Braun Strowman

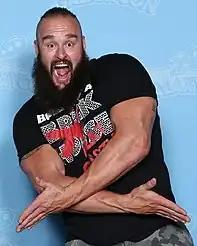
Strowman in July 2019

In August, Strowman entered into a storyline with Universal Champion Seth Rollins after saving Rollins from an attack by The O.C. (AJ Styles, Luke Gallows and Karl Anderson). Strowman and Rollins defeated Gallows and Anderson to win the Raw Tag Team Championship on the August 19 episode of "Raw". A Universal Championship match between Strowman and Rollins was subsequently arranged for Clash of Champions, with the duo also having to defend the tag titles against Dolph Ziggler and Robert Roode at the event. At the event on September 15, Strowman and Rollins lost the tag titles to Ziggler and Roode in the opening match, and in the main event, Strowman lost to Rollins. Strowman then started an on-air feud with boxer Tyson Fury. This led to a brawl on October 7 episode of "Raw", due to neither man wanting to offer an apology. Strowman lost to Fury at Crown Jewel on October 31 after he was counted out, and after the match, Strowman laid out Fury with a Running Powerslam to end their feud.